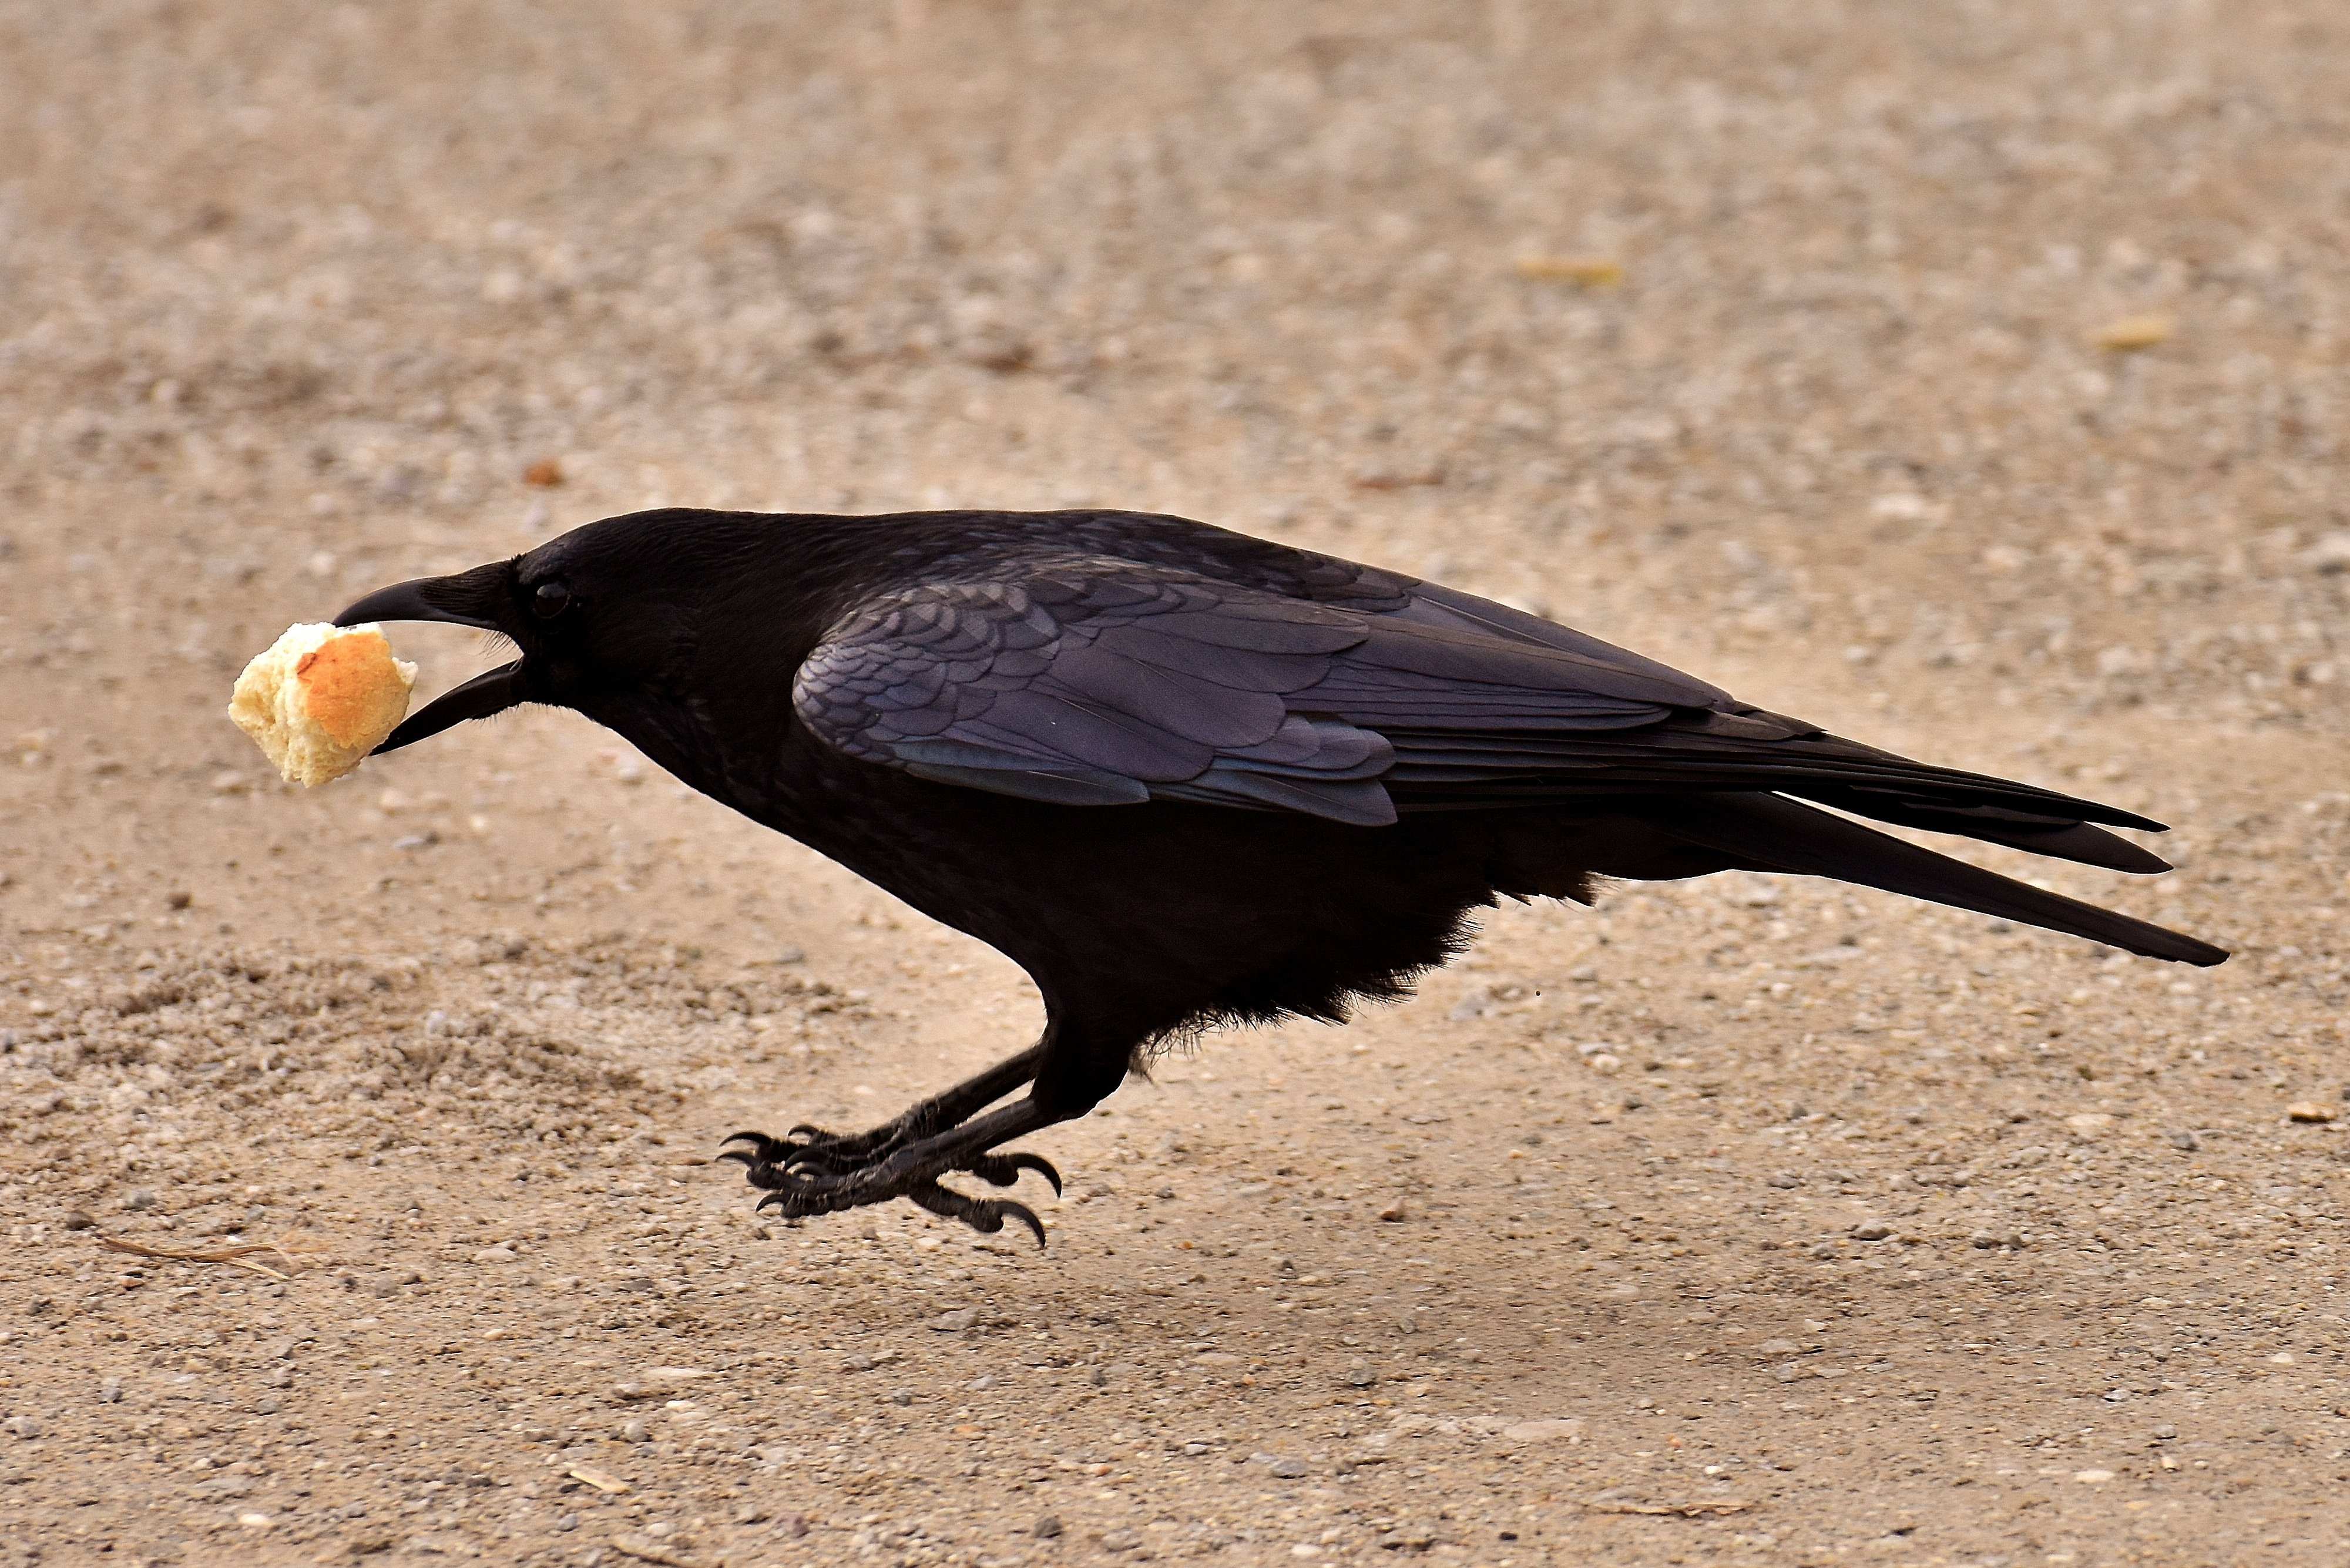
nature, bird, wing, animal, wildlife, beak, black, feather, fauna, crow, rook, vertebrate, raven, raven bird, common raven, american crow, perching bird, crow like bird